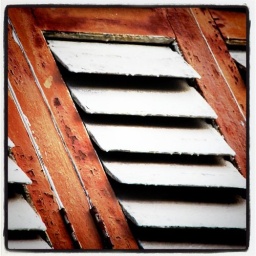
An old window pane in a century old building in Penang.